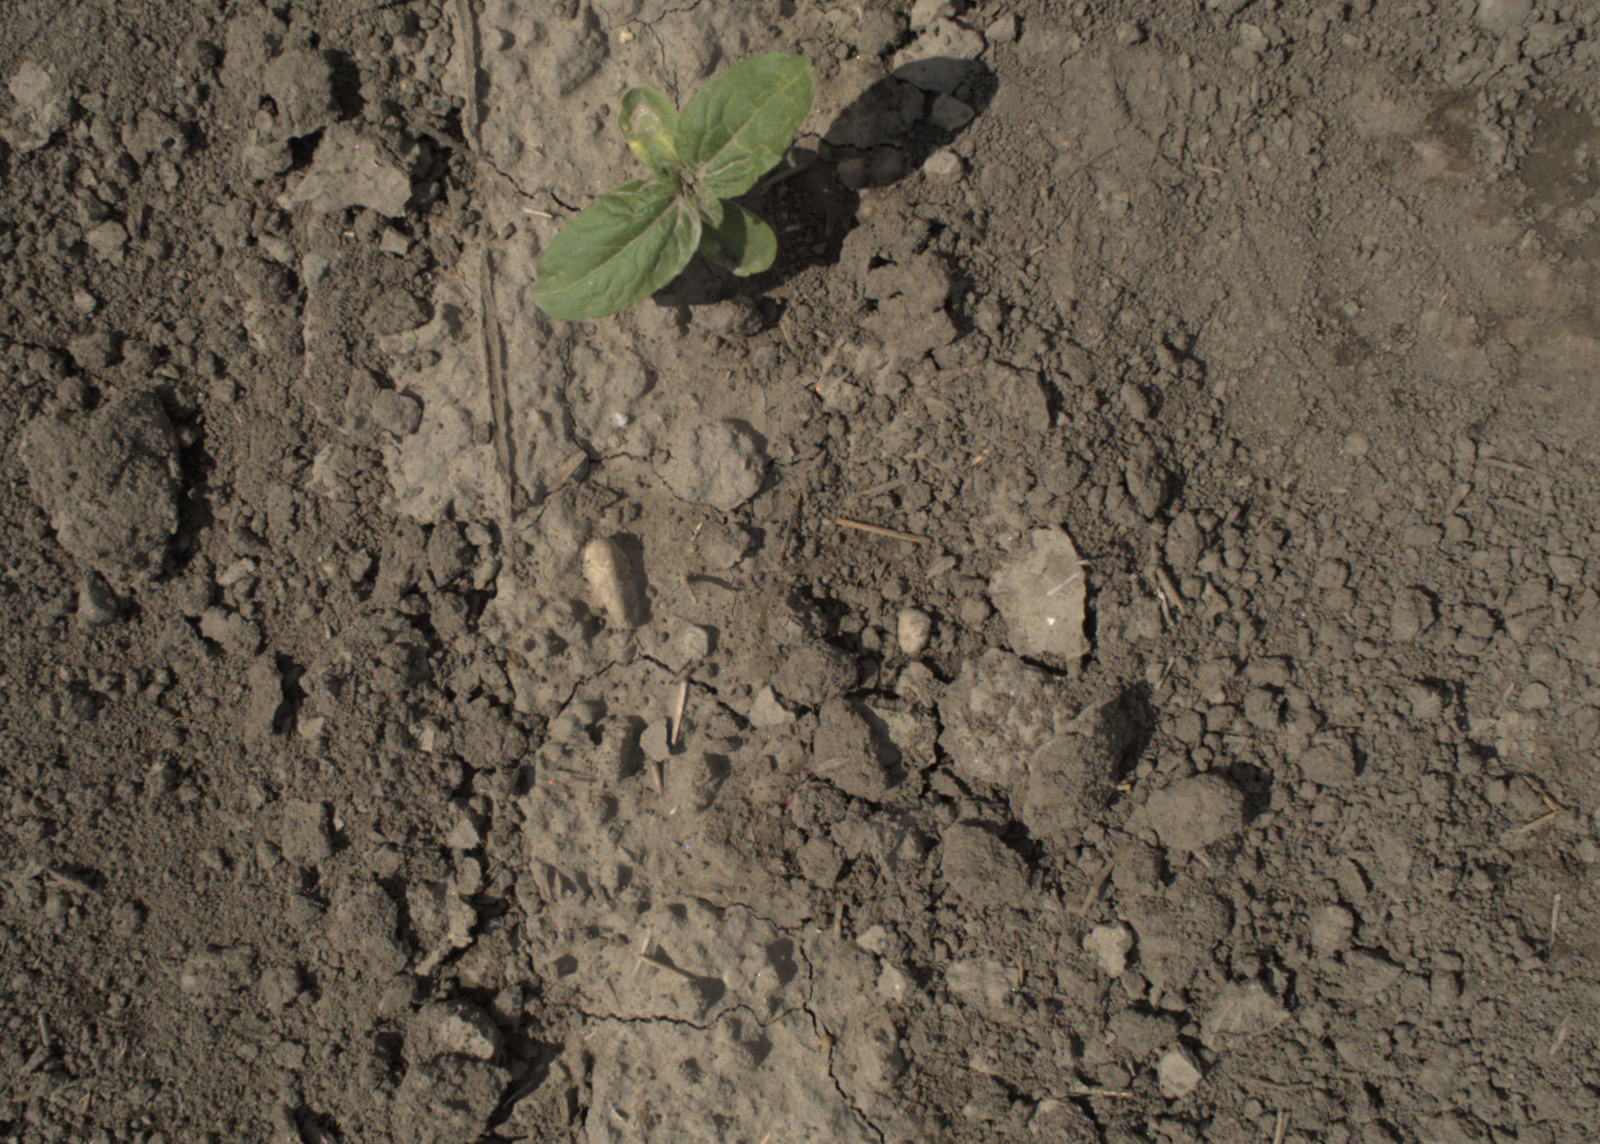
Capture date: 28.05.2021 10:36:43
Weather: mixed
Wind: medium
Seeding date: 27.04.2021
Plant canopy height (mm): 1018